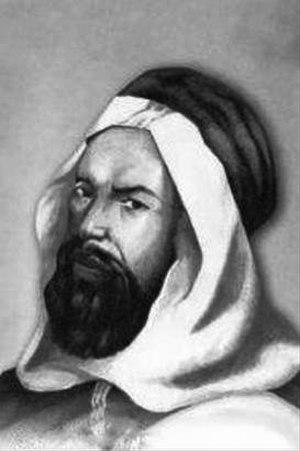
Portrait du Cheikh Mohamed Ameziane Belhaddad
L'histoire des Aurès est liée à une partie de ce qui allait devenir l'Algérie, peuplée principalement de Chaouis. Les Aurès sont un vaste territoire comprenant une chaîne de montagnes et des plaines à l'est de l'Algérie.